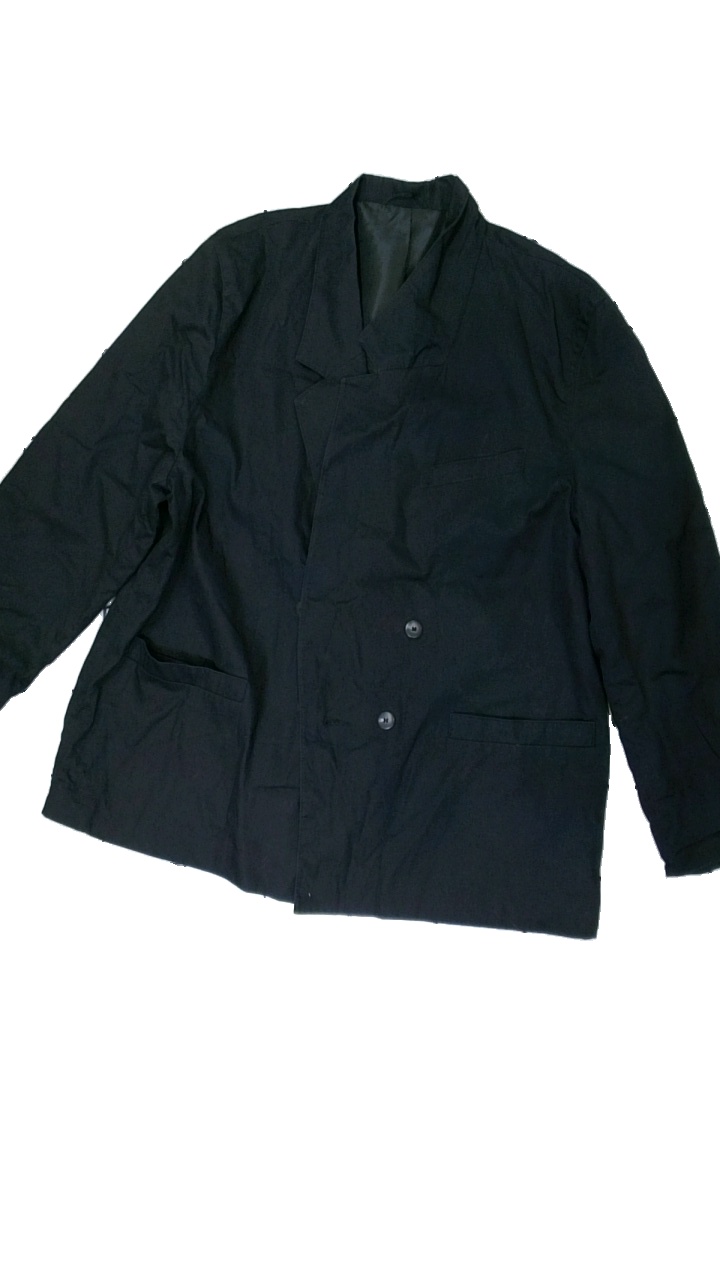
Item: Blazer (Unisex)
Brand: New York City
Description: svart kavaj , fläck bak och lite luddig i färgen
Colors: Black
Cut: Regular
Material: ?
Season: All
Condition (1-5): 3
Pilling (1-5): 5
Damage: fläck
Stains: Minor
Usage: Reuse
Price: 50-100